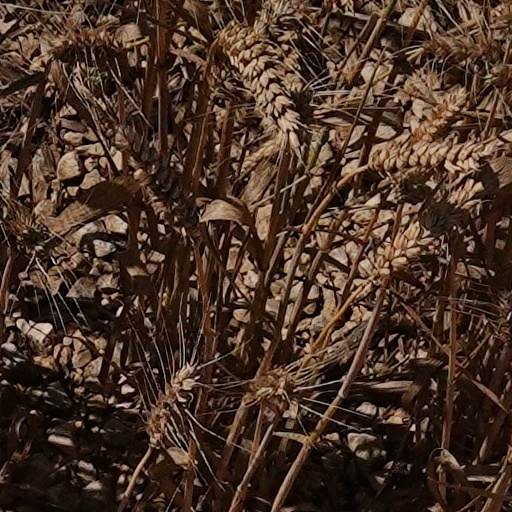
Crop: wheat